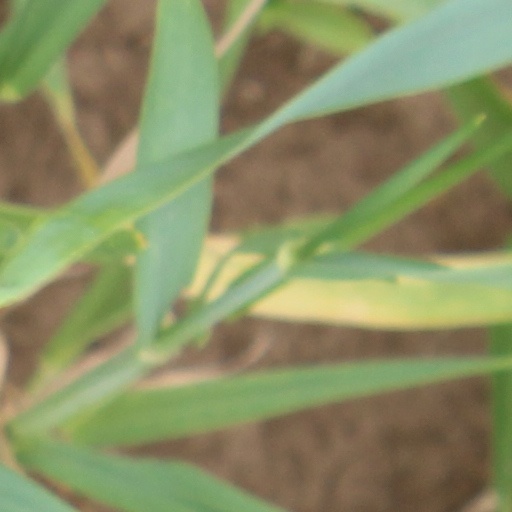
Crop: wheat